The Sins of Rachel Cade

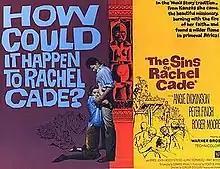
Theatrical release poster

The Sins of Rachel Cade is a 1961 American drama film directed by Gordon Douglas and starring Angie Dickinson in the title role, as well as Peter Finch and Roger Moore who compete for her love.